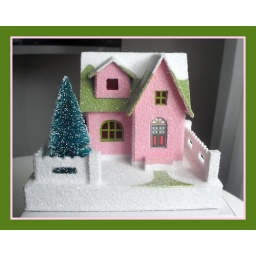
New pink putz house by Karl Fey of Dimestoredwellings.com